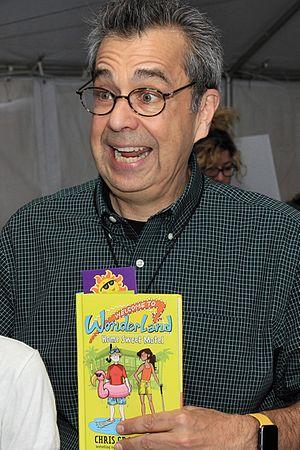
Chris Grabenstein, né le 2 septembre 1955 à Buffalo, dans l'État de New York, aux États-Unis, est un écrivain américain, auteur de roman policier et de littérature d'enfance et de jeunesse.